William Patrick Manning

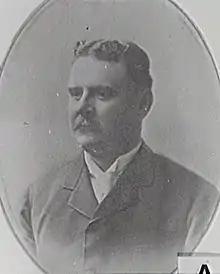

Sir William Patrick Manning (18 November 1845 – 20 April 1915) was an Australian financier and politician.